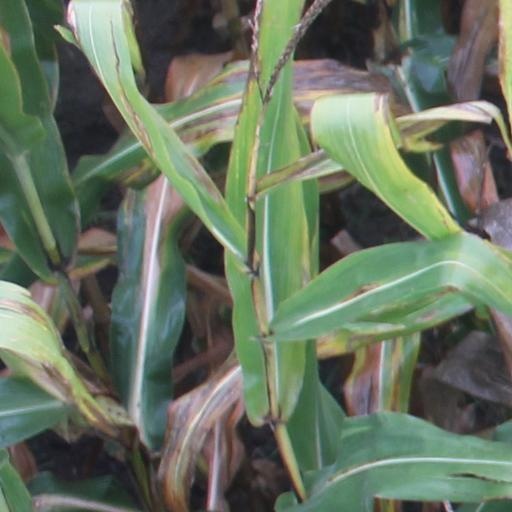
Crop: maize; corn